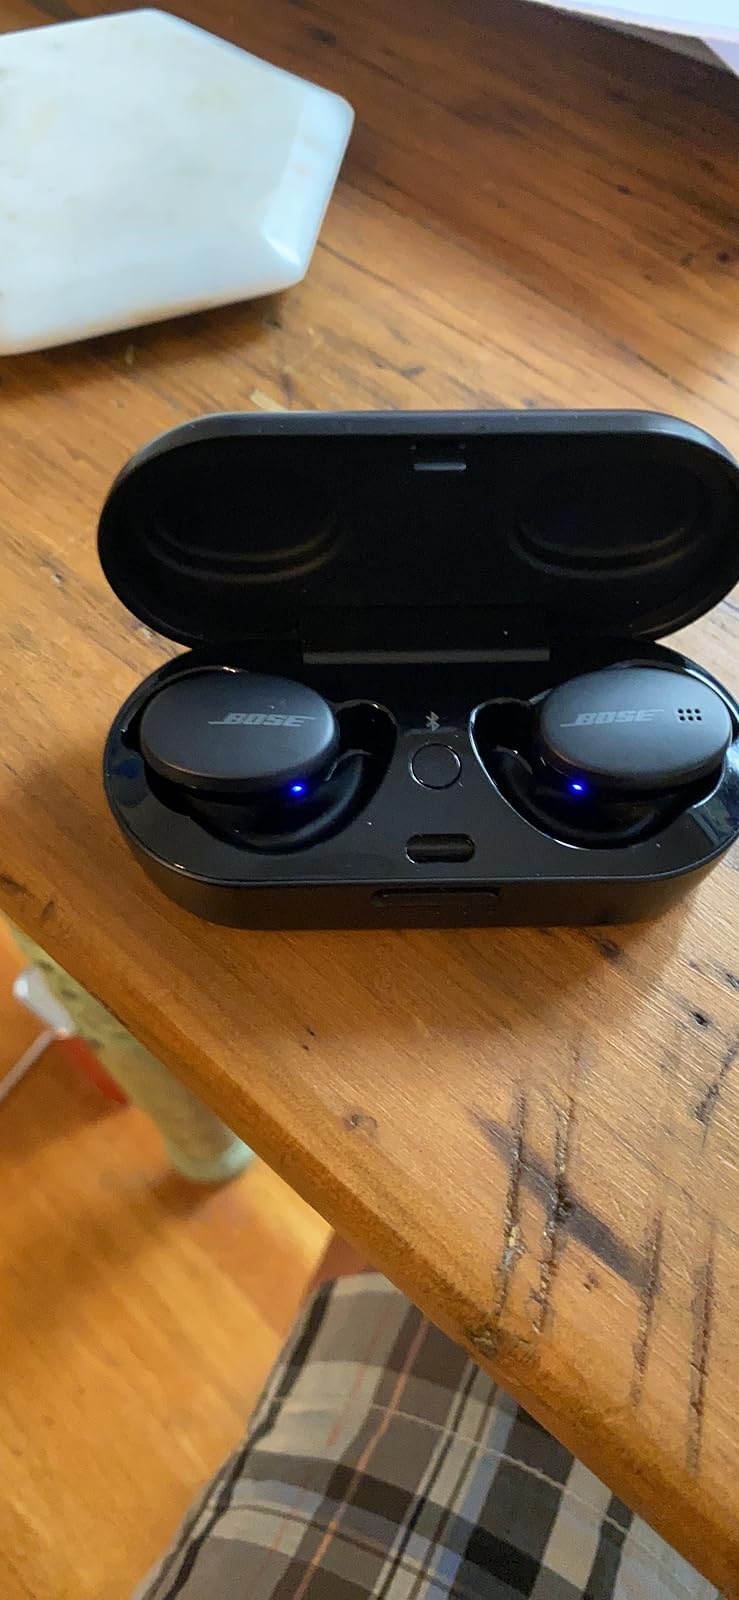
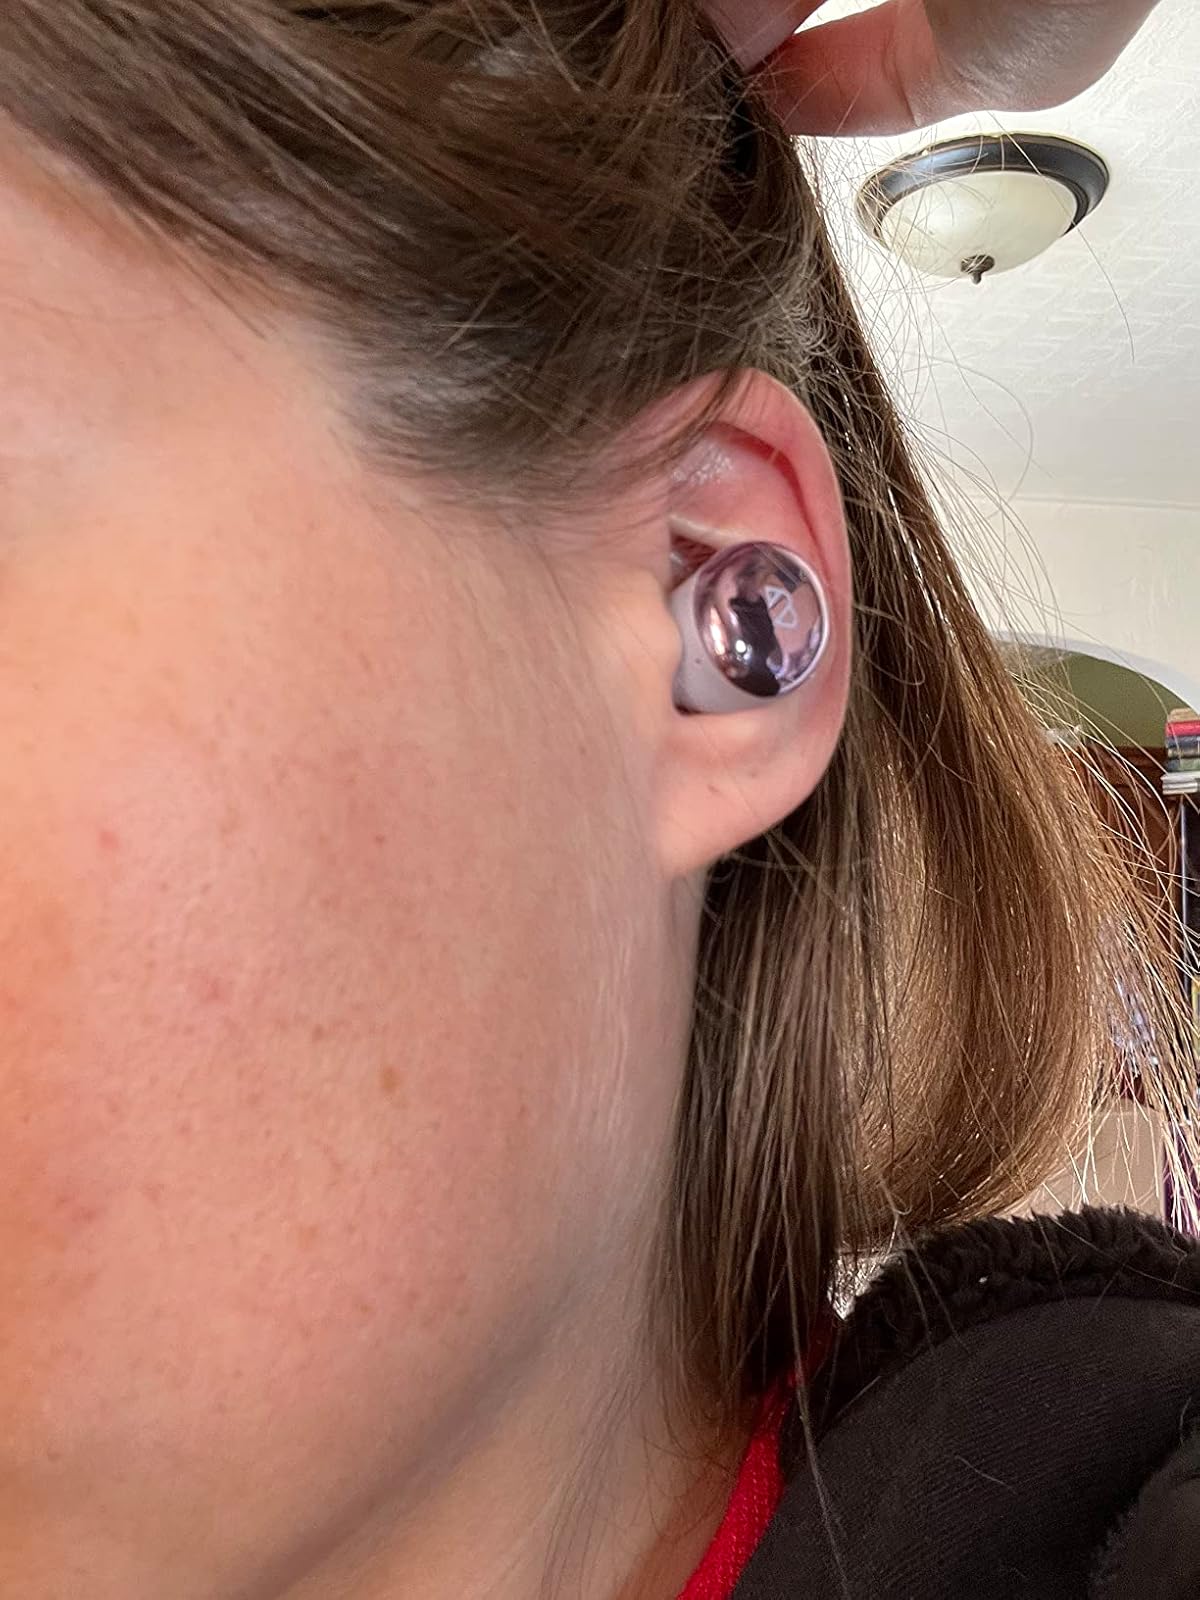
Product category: earbuds
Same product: no